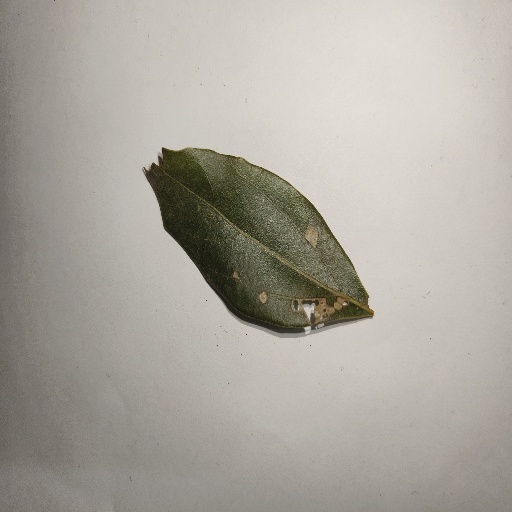
Species: Camphor
Leaf condition: Shot Hole